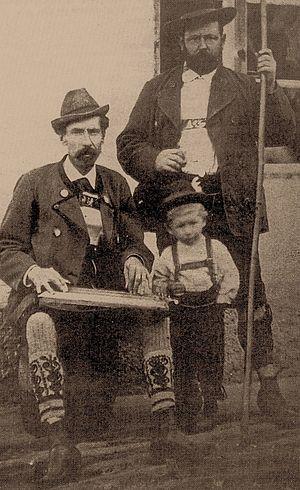
Josef Vogl, assis à gauche avec la cithare, est à l'origine de la renaissance du port de la Lederhose, culotte de cuir, en Allemagne à la fin du XIXème siècle. Photo de 1883.
La Lederhose, pl. Lederhosen, est une culotte courte traditionnelle à pont s’arrêtant au-dessus des genoux, originaire de Bavière. Son nom vient de l’allemand Leder, cuir, et Hose, culotte.